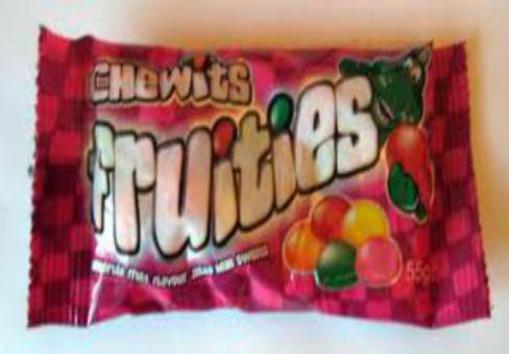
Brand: chewits
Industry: Food